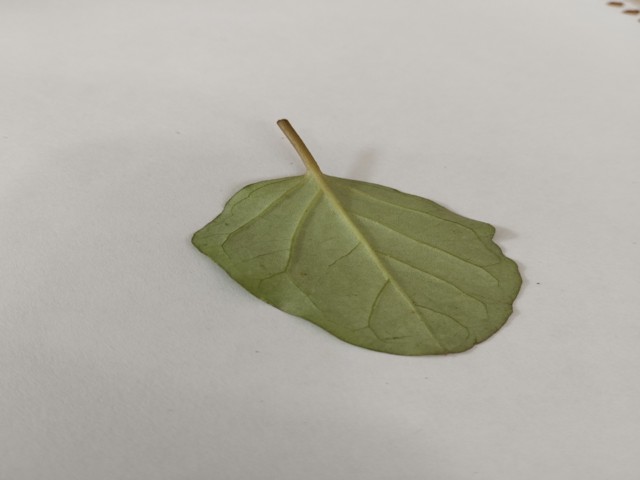
Plant: punarnava